Bogatyr

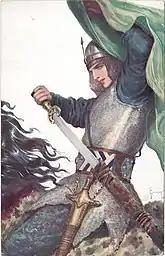
Sergey Solomko. Bogatyr, Nastasya Korolevichna.

Many of the stories about bogatyrs revolve around the court of Vladimir I of Kiev and feature in the Kievan Cycle. The most notable bogatyrs or vityazes served at his court: the trio of Alyosha Popovich, Dobrynya Nikitich and Ilya Muromets. Each of them tends to be known for a certain character trait: Alyosha Popovich for his wits, Dobrynya Nikitich for his courage, and Ilya Muromets for his physical and spiritual power and integrity, and for his dedication to the protection of his homeland and people. Most of those bogatyrs' adventures are fictional, and often included fighting dragons, giants and other mythical creatures. However, the bogatyrs themselves were often based on real people. Historical prototypes exist both for Dobrynya Nikitich (the warlord Dobrynya) and for Ilya Muromets.